Skylab

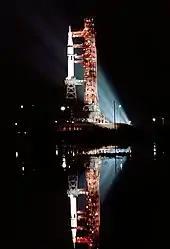
Skylab 3's Saturn IB at night, July 1973

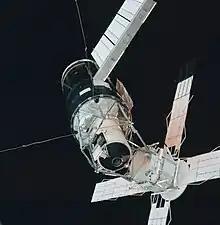
Skylab in orbit in 1973 as flown, docking ports in view

Three crewed missions, designated Skylab 2, Skylab 3, and Skylab 4, were made to Skylab in Apollo command and service modules. The first crewed mission, Skylab 2, was launched on May 25, 1973, by a Saturn IB and involved extensive repairs to the station. The crew deployed a parasol-like sunshade through a small instrument port from the inside of the station, bringing station temperatures down to acceptable levels and preventing overheating that would have melted the plastic insulation inside the station and released poisonous gases. This solution was designed by Jack Kinzler, who won the NASA Distinguished Service Medal for his efforts. The crew conducted further repairs via two spacewalks (extravehicular activity or EVA). The crew stayed in orbit with Skylab for 28 days. Two additional missions followed, with the launch dates of July 28, 1973, (Skylab 3) and November 16, 1973, (Skylab 4), and mission durations of 59 and 84 days, respectively. The last Skylab crew returned to Earth on February 8, 1974.